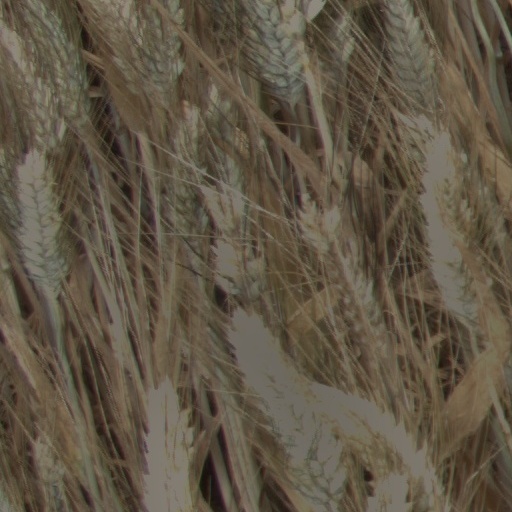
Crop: wheat